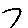
Label: 7